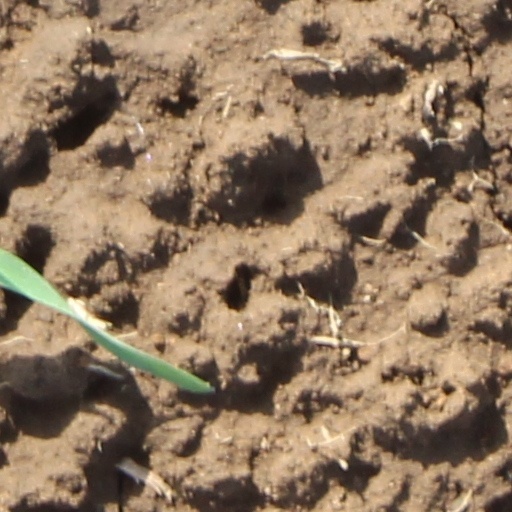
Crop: wheat